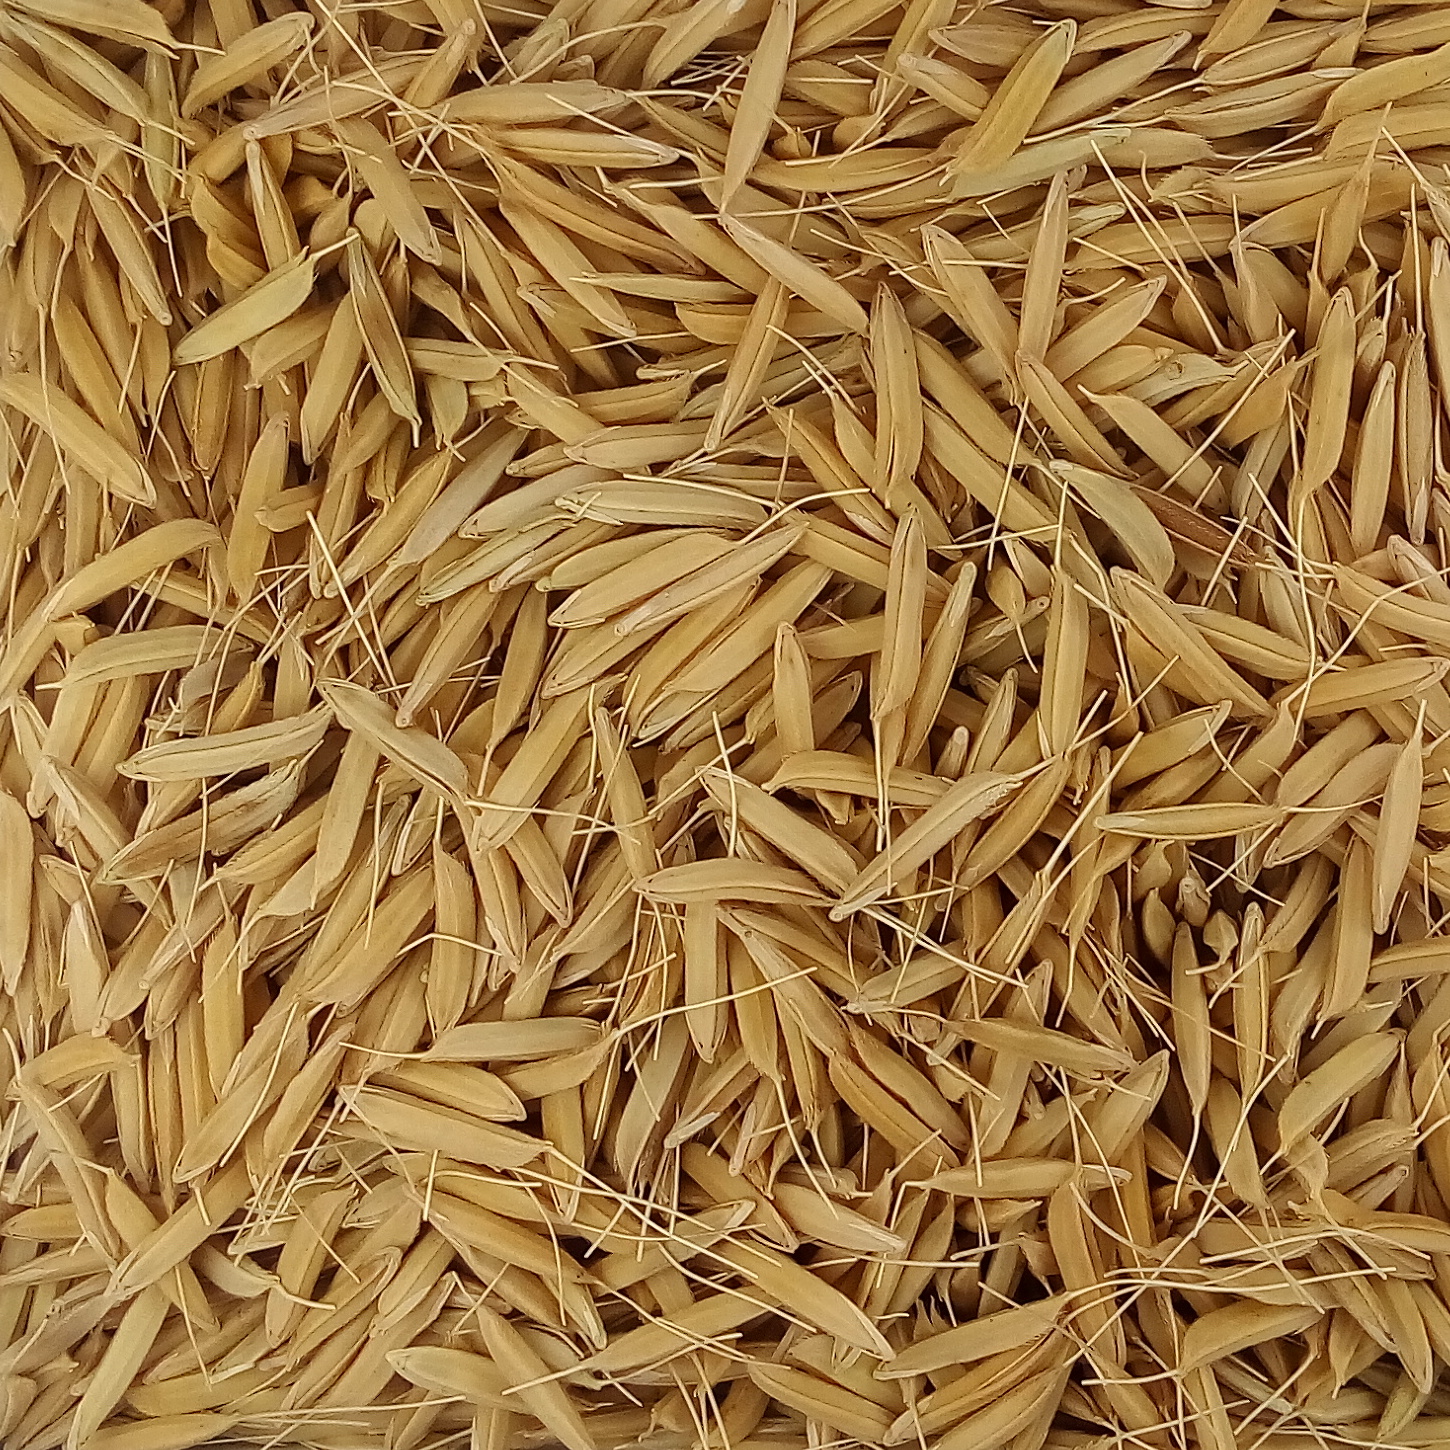
Rice seed variety: PB1